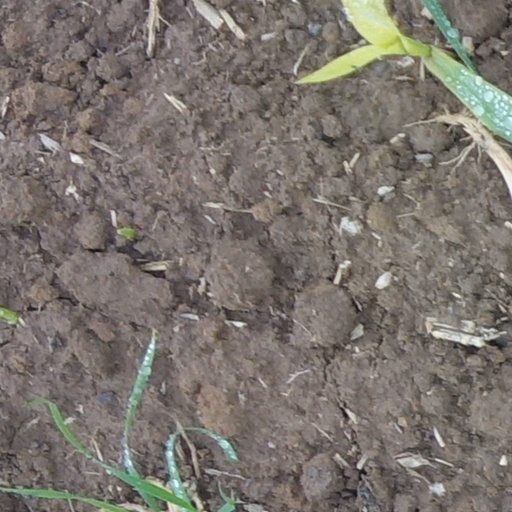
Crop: wheat